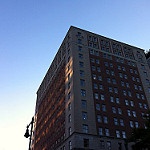
Scene: Outdoor